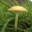
Label: mushroom